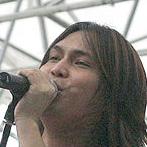
Age: 34